Leigh Martin May

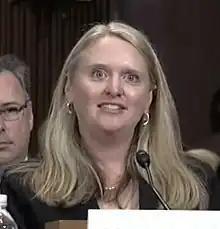
May in 2014

Leigh Martin May (née Leigh Holladay Martin; born February 21, 1971) is the chief United States district judge of the United States District Court for the Northern District of Georgia.